The World Changes

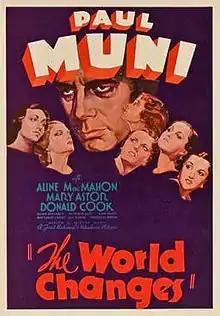

The World Changes is a 1933 American pre-Code drama film directed by Mervyn LeRoy and starring Paul Muni as an ambitious farm boy who becomes rich, but does not handle success well. Aline MacMahon and Mary Astor play his mother and wife, respectively.